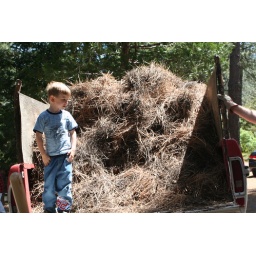
we went to the mountains to rake up pine needles around my dads cabin .